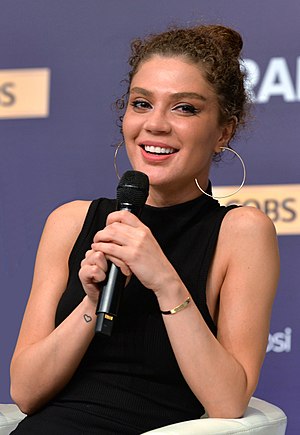
Tamara Gachechiladze
Tamara Tako Gachechiladze er en georgisk sangerinde, sangskriver og skuespiller som repræsenterede Georgien ved Eurovision Song Contest 2017 med sangen "Keep The Faith". Hun opnåede en 11. plads i semifinale 1 og derfor kvalificerede hun ikke til finalen.